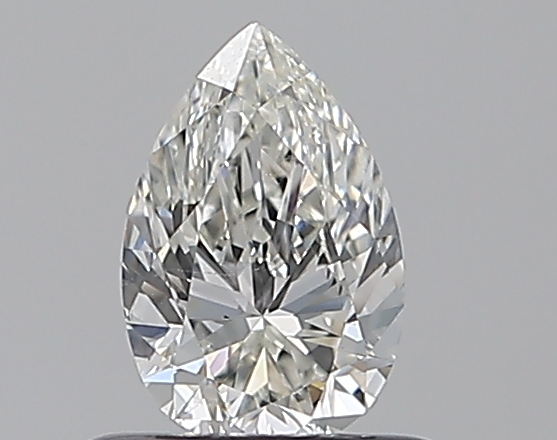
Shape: pear
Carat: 0.5
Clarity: VS2
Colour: I
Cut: EX
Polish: EX
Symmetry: VG
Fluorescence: F
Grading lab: GIA
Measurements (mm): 6.7 x 4.4 x 2.76